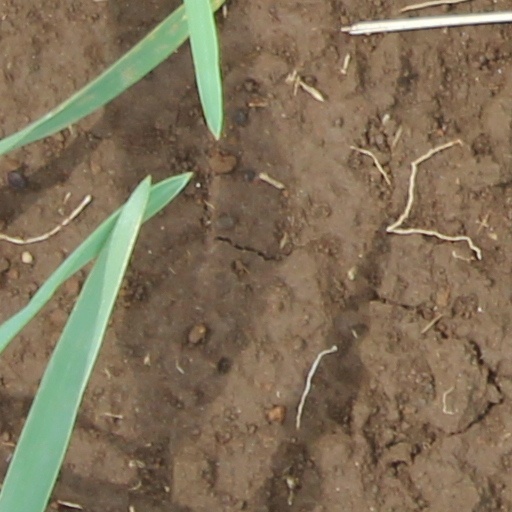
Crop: wheat